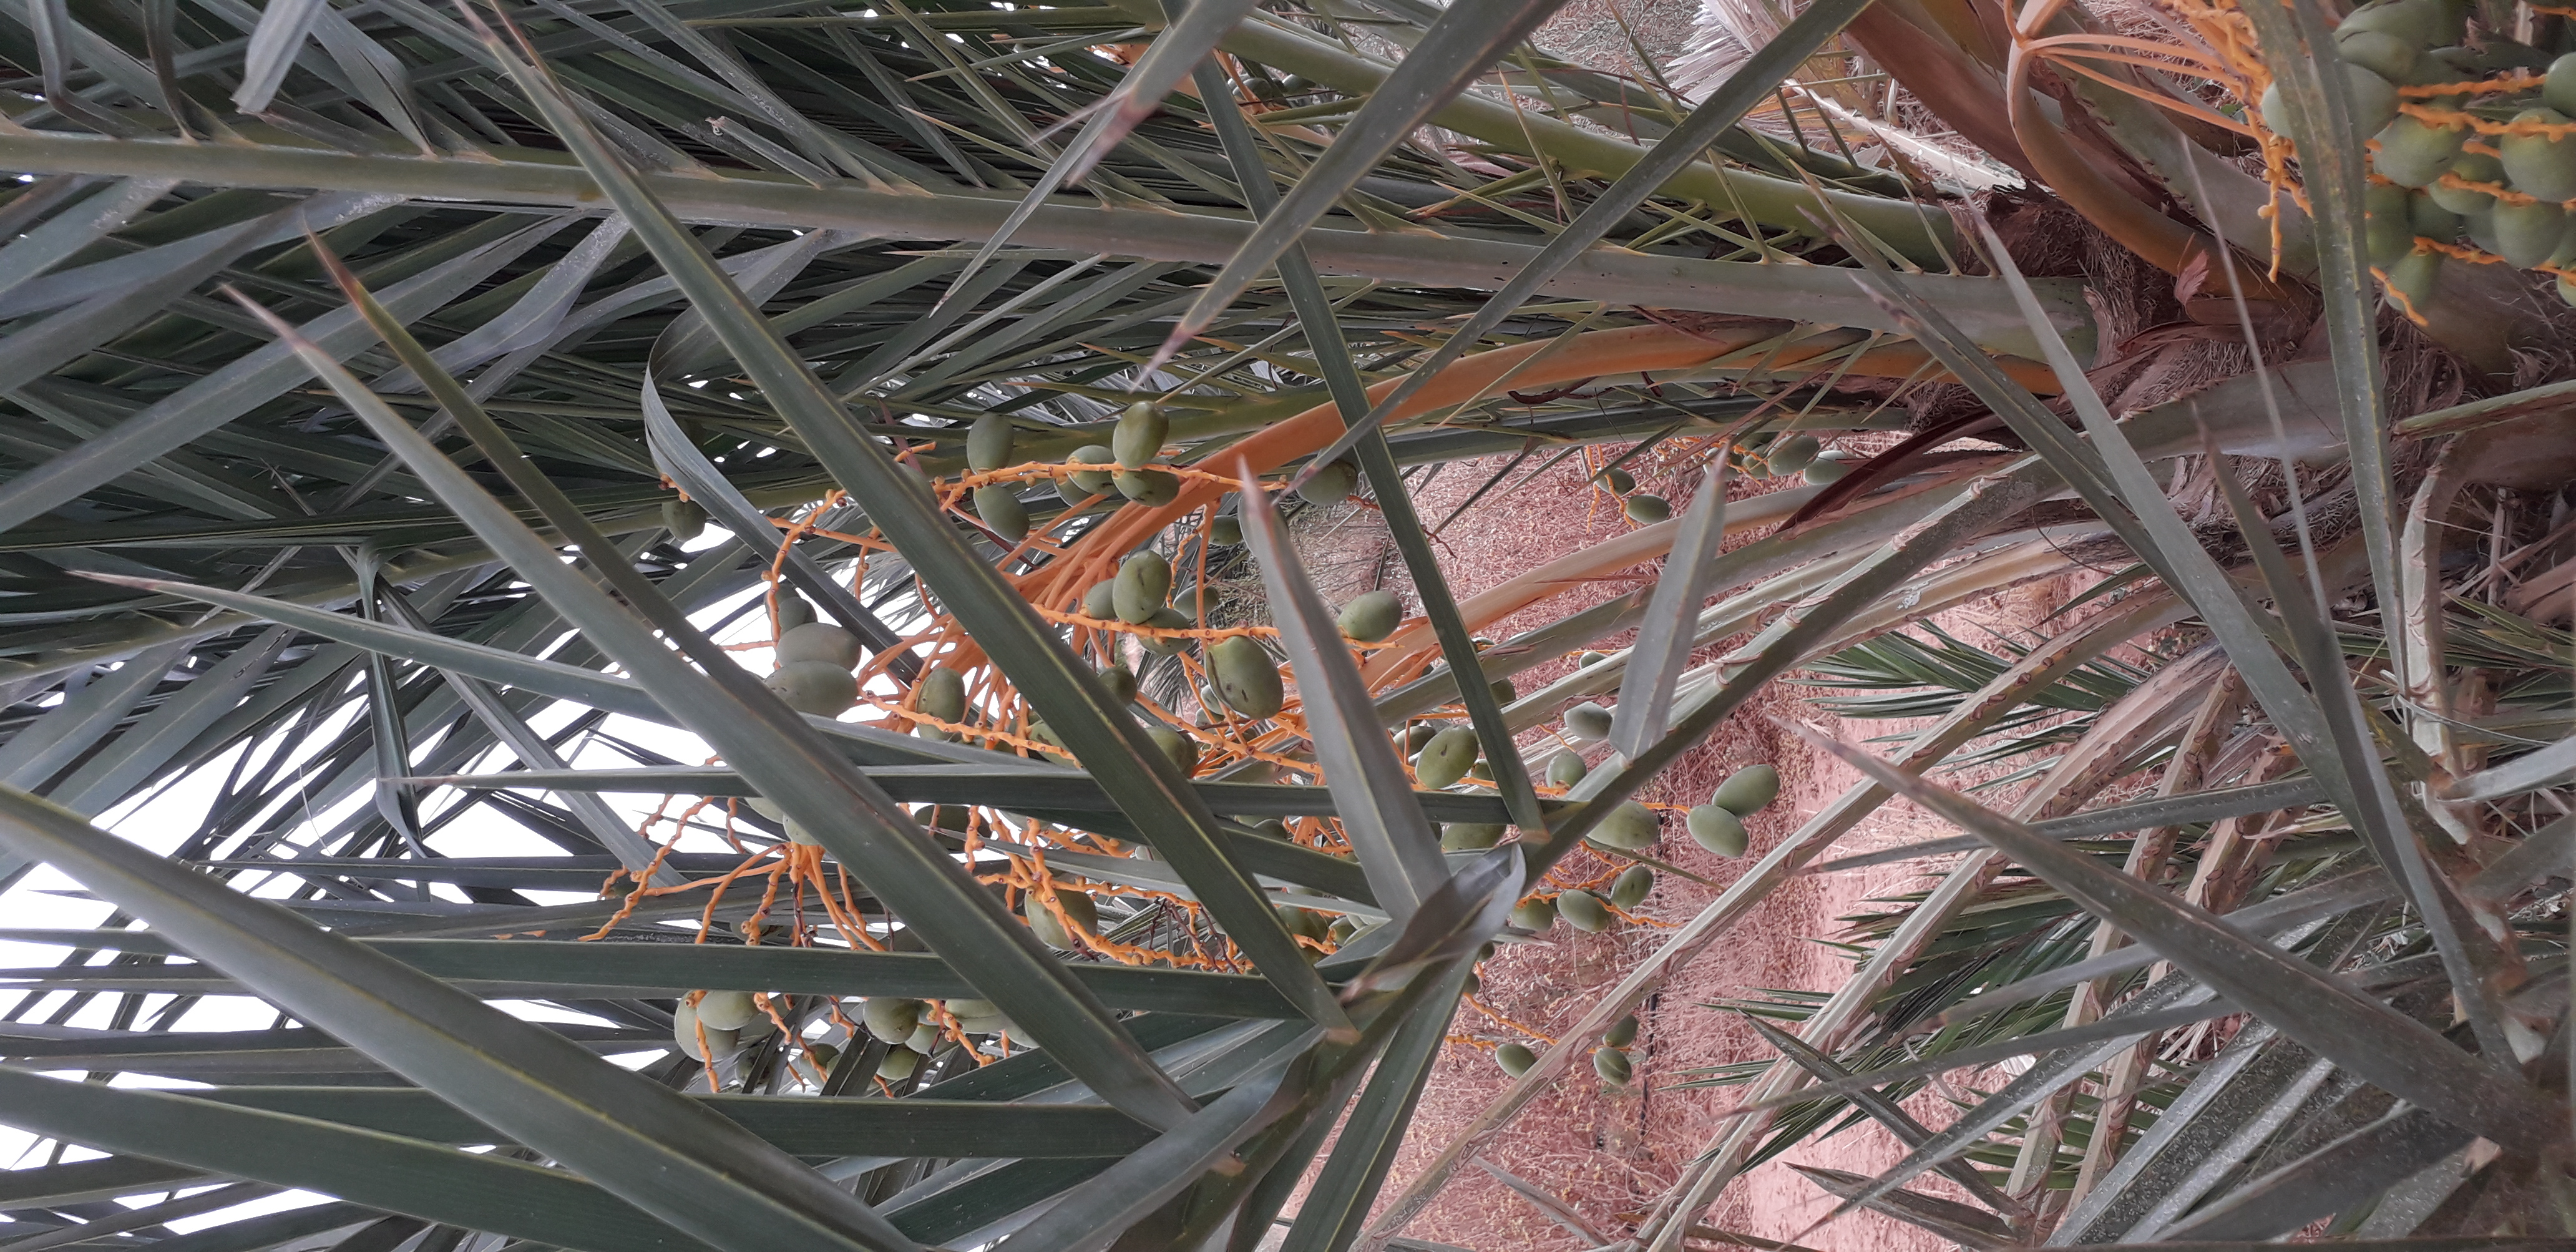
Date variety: Boumajhoul